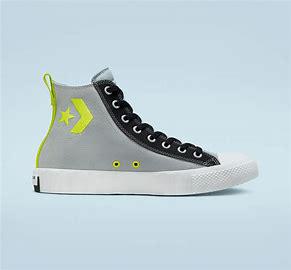
Brand: Converse
Model: UNT1TL3D